Frederick Savage (engineer)

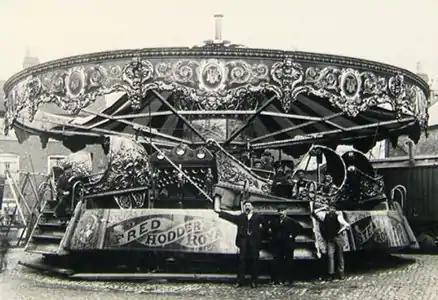
Savage's amusement ride, Sea-On-Land, where the riders would pitch up and down as if they were on the sea. His "galloping horse" innovation is seen on carousels today.

Savage was born in Hevingham, Norfolk, during the reign of George IV, a period in which agriculture in the UK was at a low ebb. His early years provided him with a patchy education and he remained only semi-literate throughout his life. When his father William Savage, a weaver, was found guilty of poaching (a serious matter at that time), resulting in a sentence of 14 years penal servitude in Tasmania, Frederick’s work as a hurdle-maker on a local country estate proved inadequate to feed the family. In search of a better way of life, Savage entered the service of Thomas Cooper of the Whitesmith and Machine Maker company.